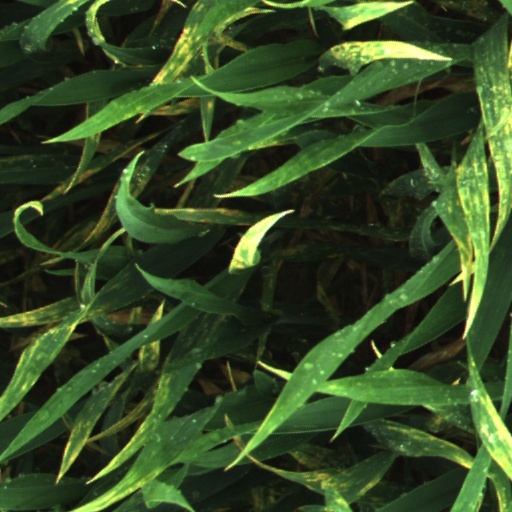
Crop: wheat